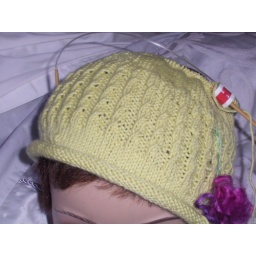
Lime green hat in progress